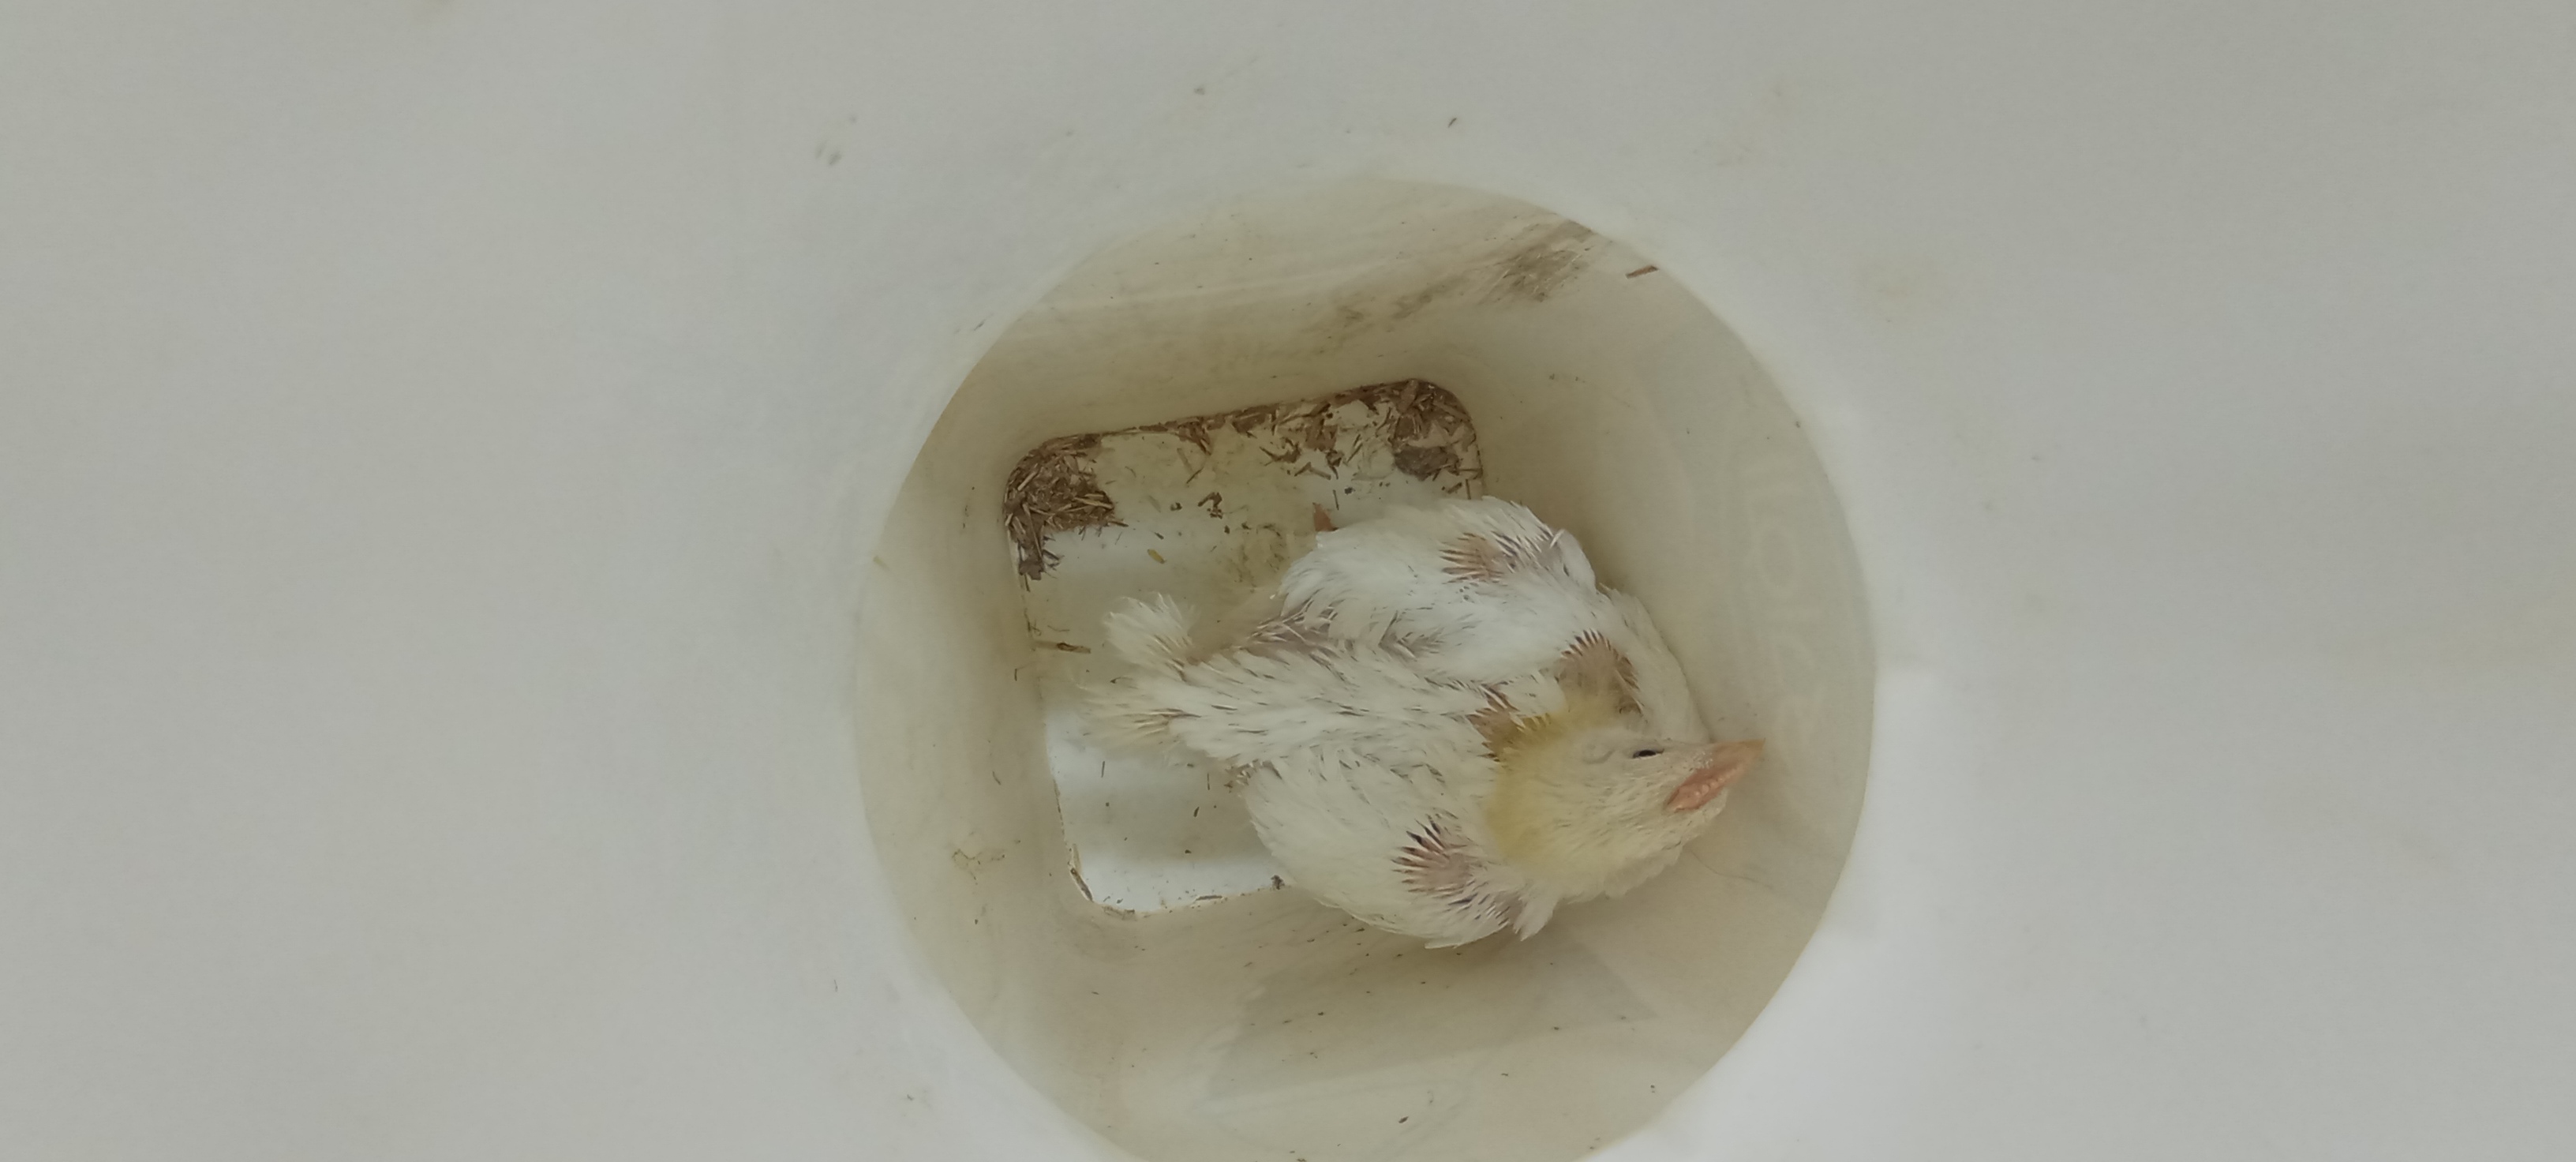
Weight: 1288 g